Vasek Pospisil

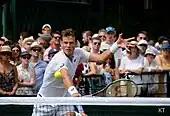
Pospisil at the 2019 Wimbledon Championships

During the offseason, Pospisil hired Hall of Famer Mark Woodforde to be his new coach. At his first tournament, the Qatar ExxonMobil Open, he reached the doubles final with Radek Štěpánek. In February, he won his two singles matches at the Davis Cup World Group over top 50 players Kyle Edmund and Dan Evans. The next week at the ATP Challenger 100K in San Francisco, Pospisil made it to the singles final where he was defeated by Zhang Ze in three sets. At the Masters 1000 BNP Paribas Open in March, Pospisil qualified for the main draw and defeated Lu Yen-hsun in the opening round. In the second round, he upset world No. 1 Andy Murray in straight sets, his first win over a top-10 player since 2014. He lost to fellow qualifier Dušan Lajović in the next round. In May, Pospisil won his fifth ATP Challenger singles title in straight sets over Go Soeda at the 150K in Busan. In June at the Ricoh Open, he advanced to his first ATP quarterfinal of the season but was defeated by world No. 7 Marin Čilić.